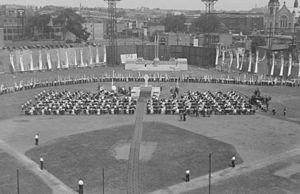
Lors de noces collectives organisées par le Mouvement des Jeunesses ouvrières catholiques ou J.O.C., nous voyons des jeunes couples de mariés assis au centre du Stade Delorimier à Montréal entourés par une haie de jocistes de même qu'un autel dressé pour la cérémonie.